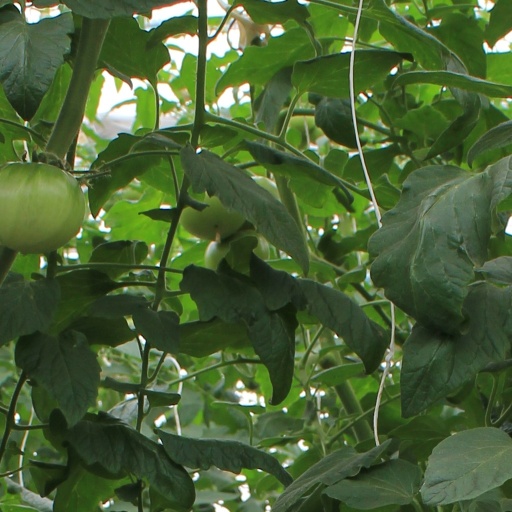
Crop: tomato